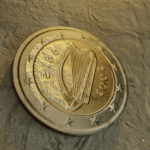
Coin value: 2euro
Country: ie
Edition: standard